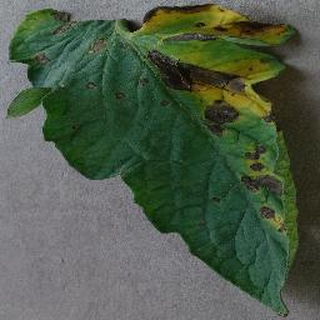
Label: tomato_early_blight